Onni Valakari

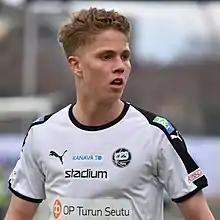
Valakari with TPS in 2018

Onni Johannes Simonpoika Valakari (born 18 August 1999) is a Finnish professional footballer who plays as an attacking midfielder for Major League Soccer club San Diego FC, on loan from Pafos, and the Finland national team.